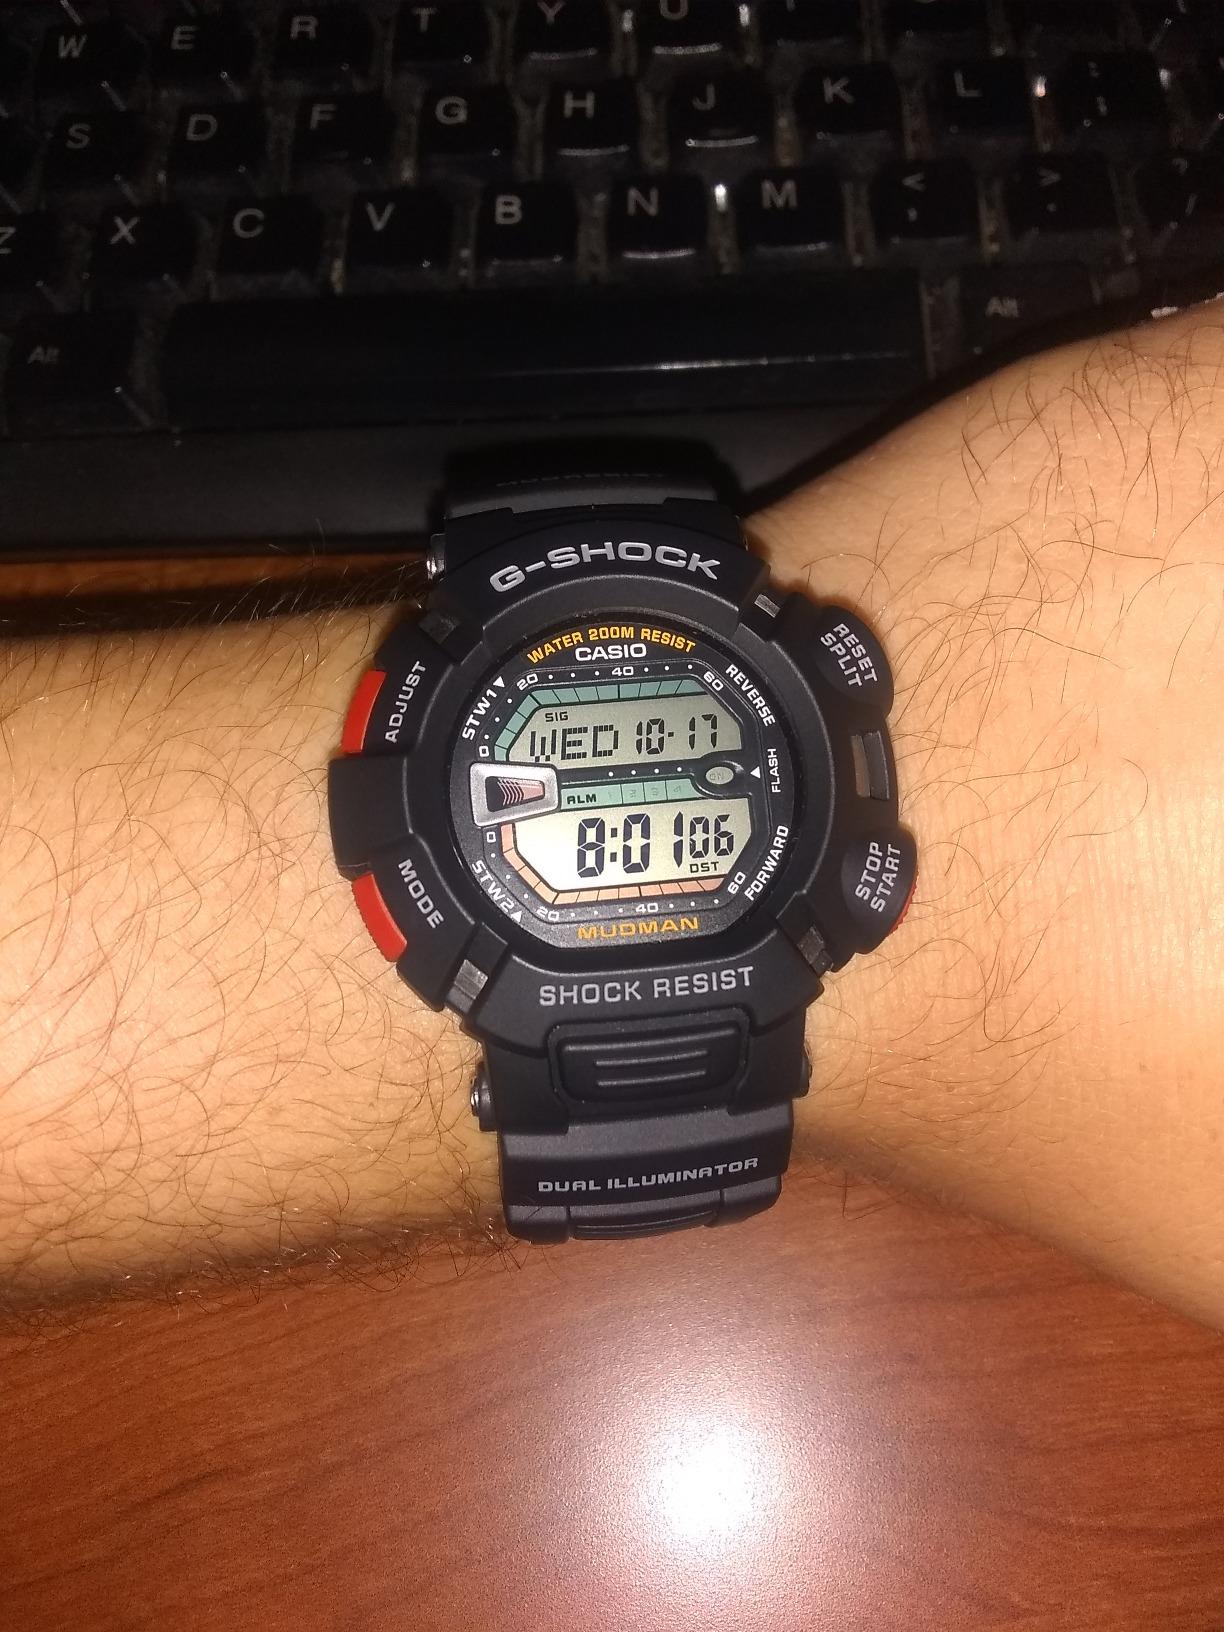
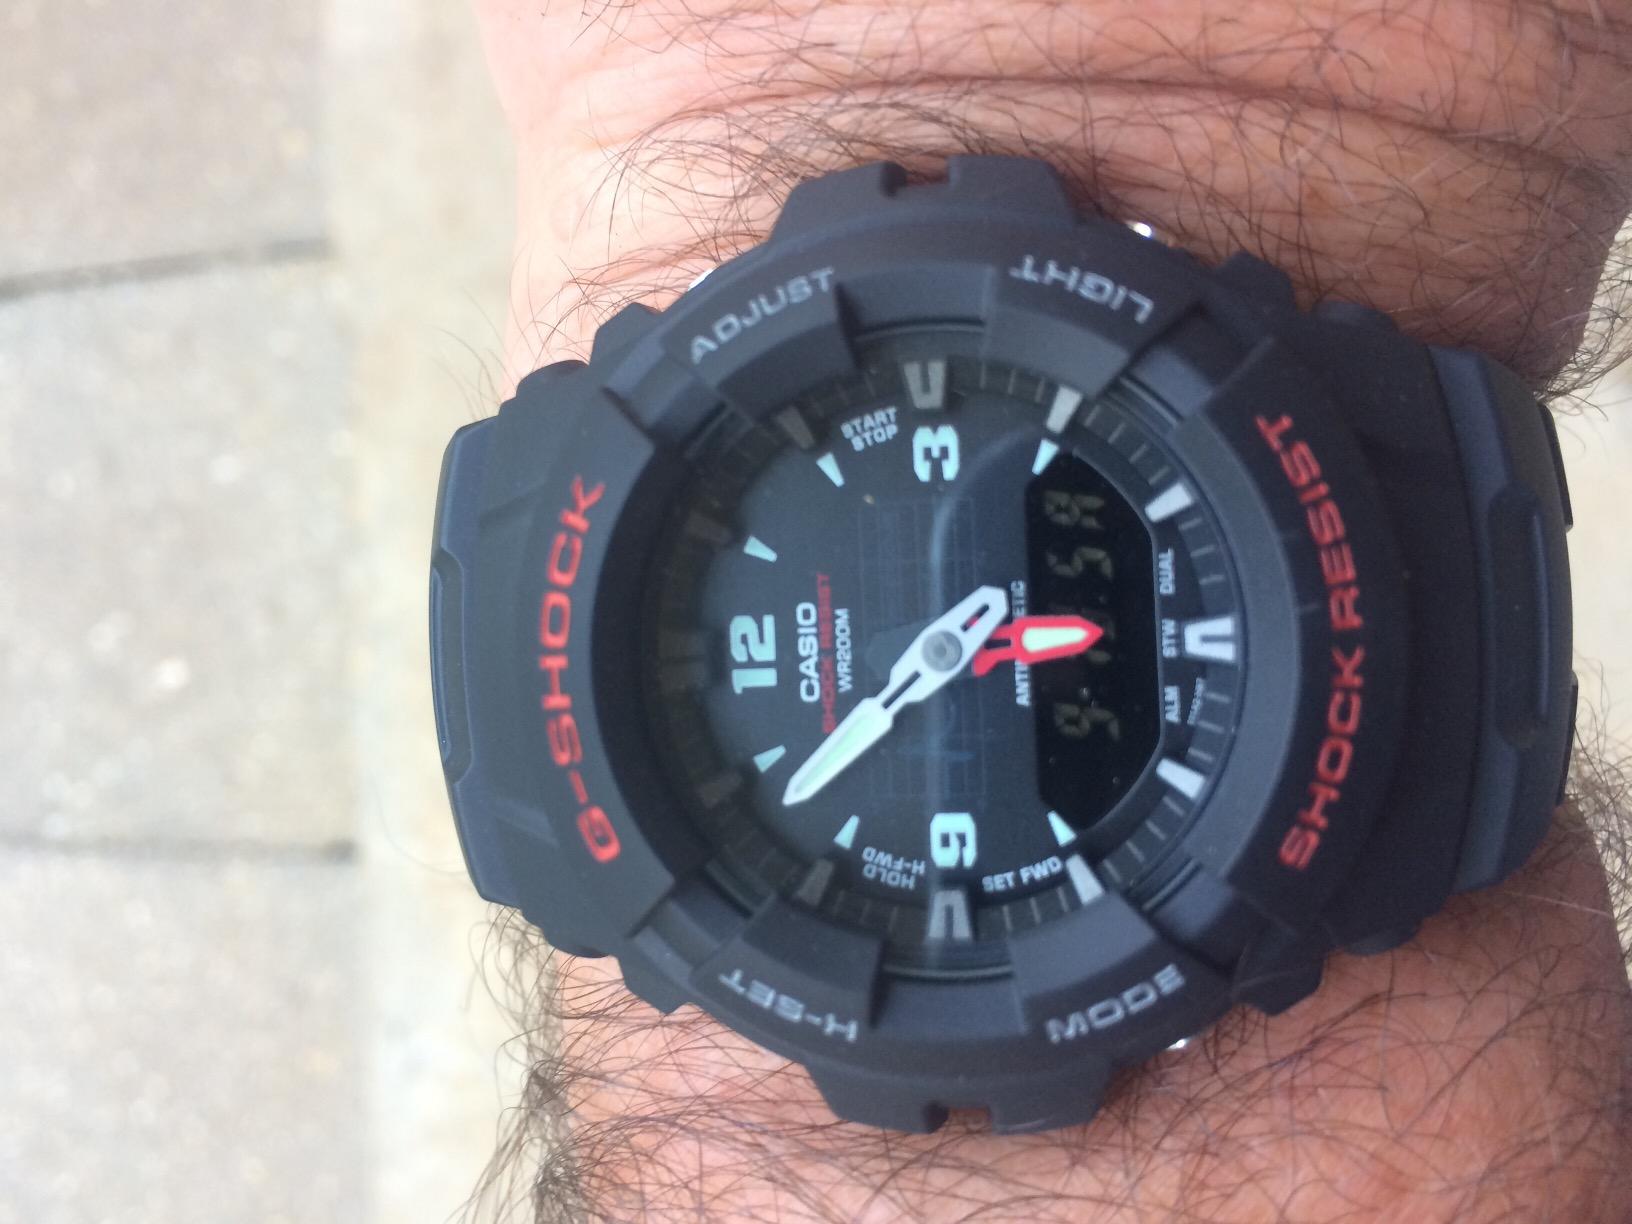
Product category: accessories_watch
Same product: no